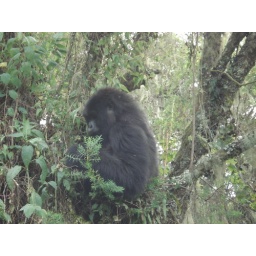
female gorilla in a tree